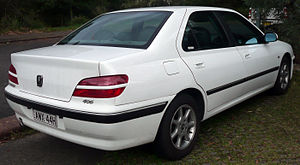
Peugeot 406 / Faceliftet version (1999−2004)
Peugeot 406 var en stor mellemklassebil fra den franske bilfabrikant Peugeot.